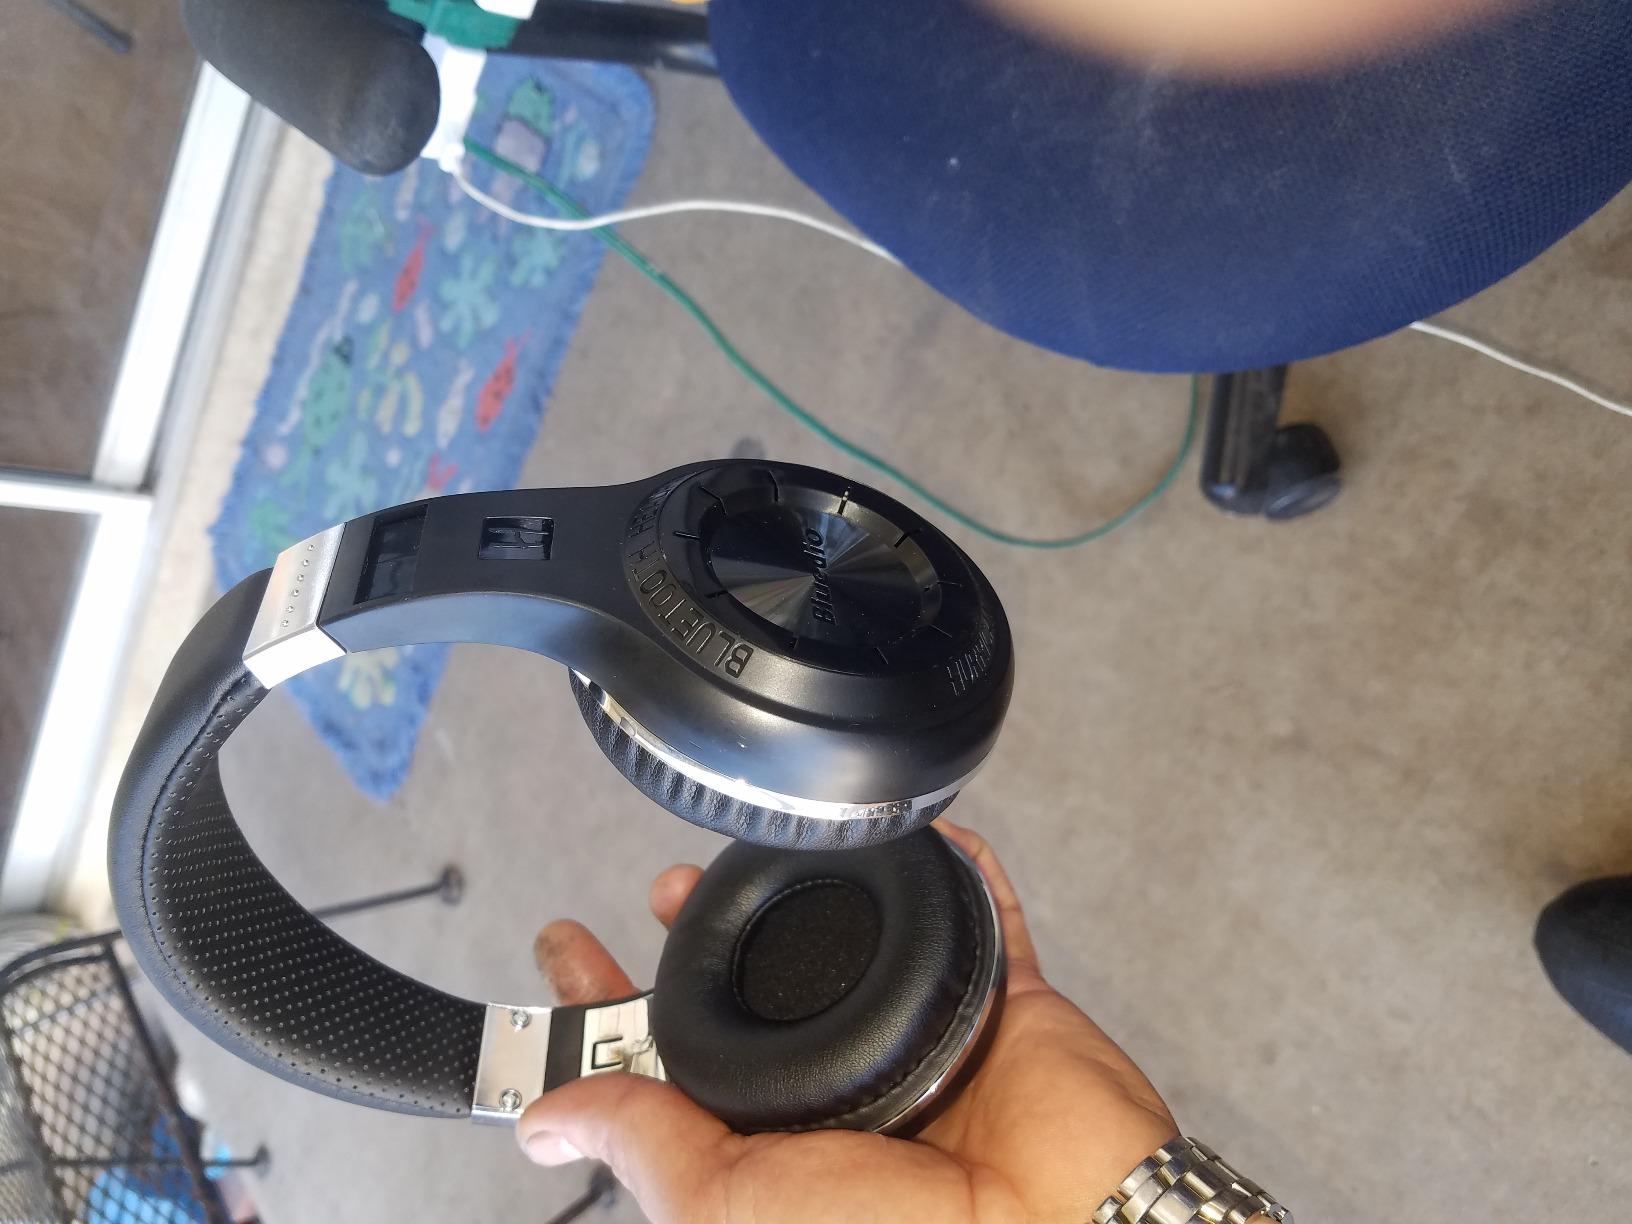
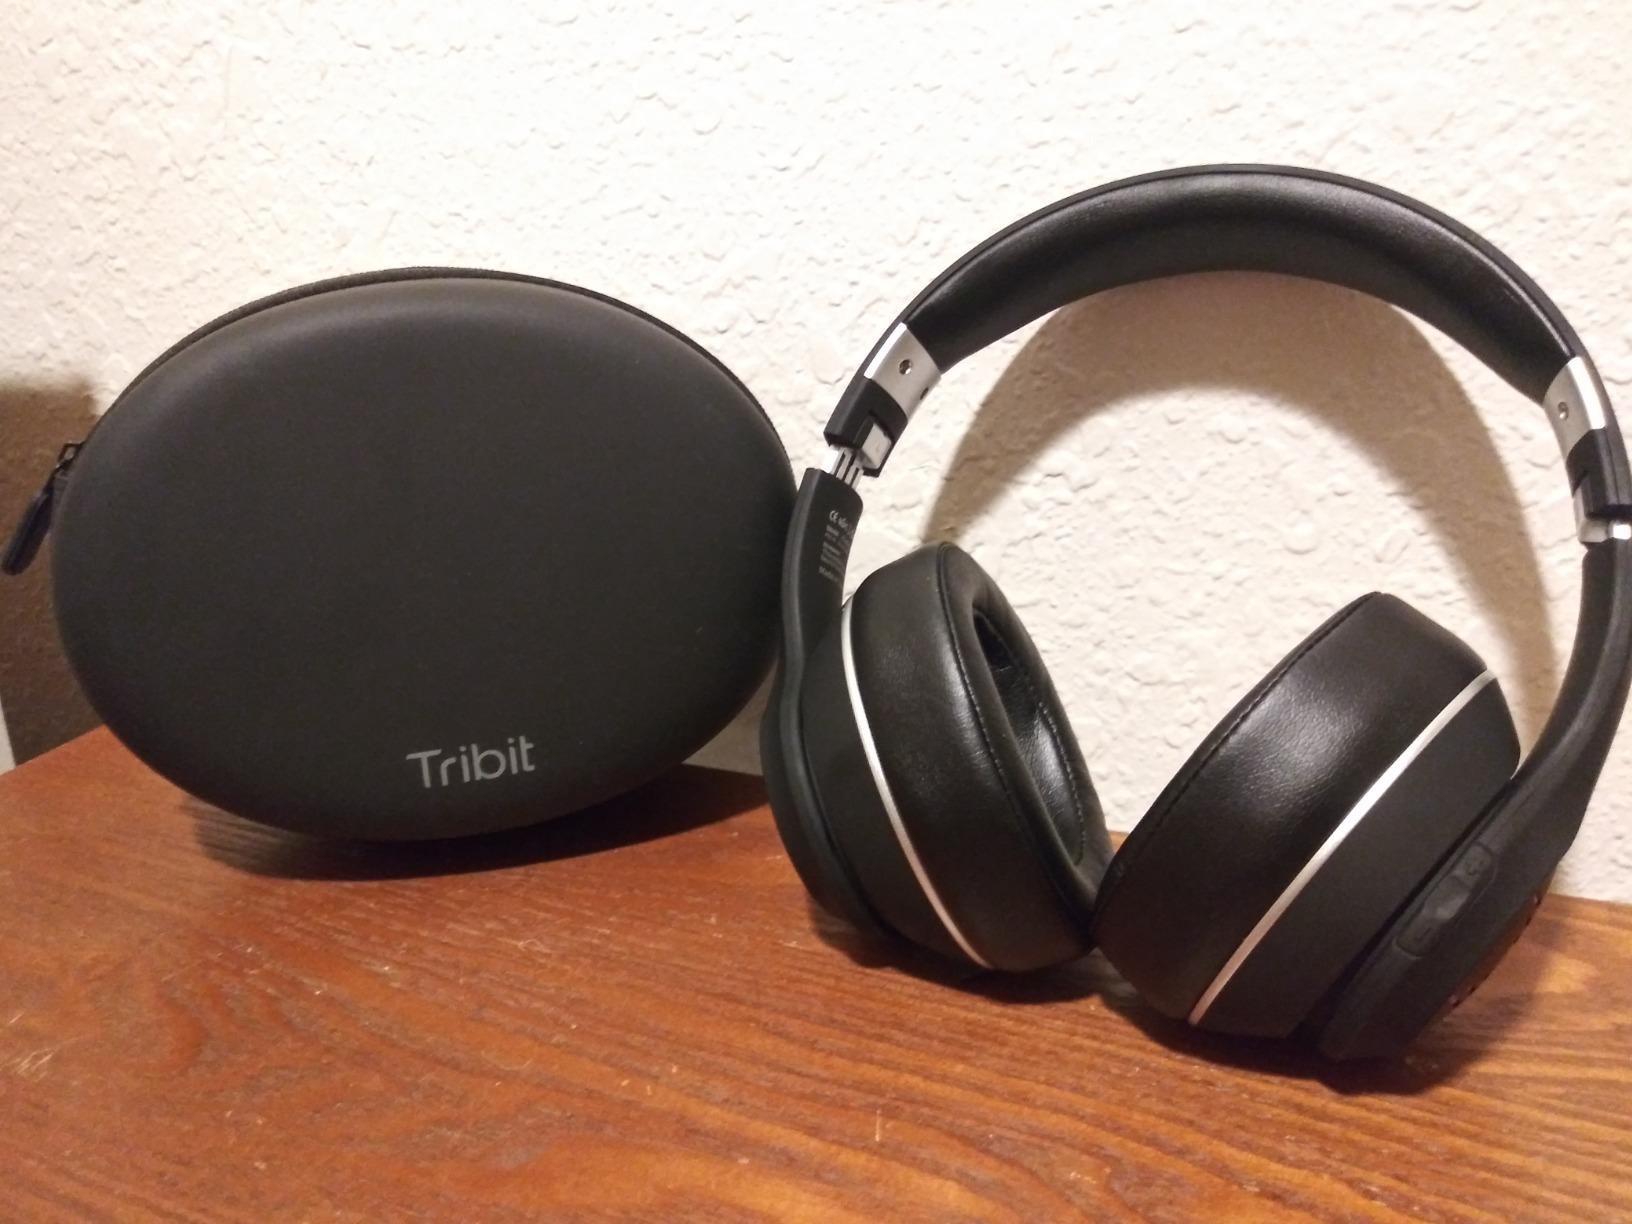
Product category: headphones
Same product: no